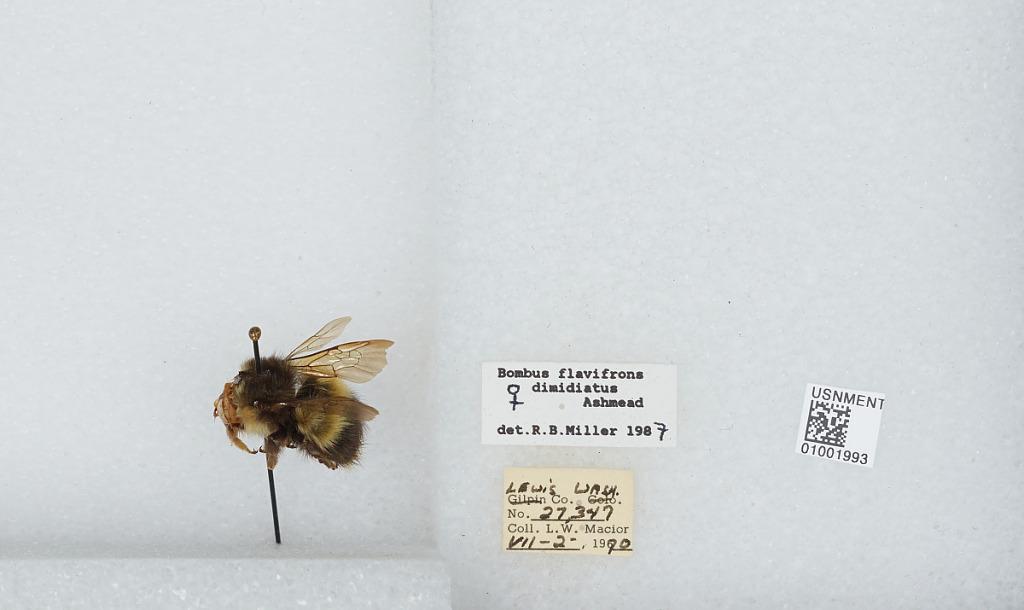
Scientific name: Bombus (Pyrobombus) flavifrons Cresson
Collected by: L. Macior
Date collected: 1970-7-2
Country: United States
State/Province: Washington
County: Lewis
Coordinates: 46.58, -122.4
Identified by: Miller, R. B.